Lekhnath Paudyal

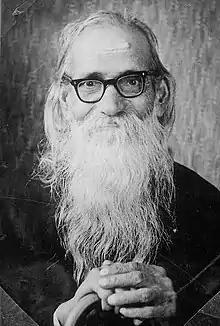
Lekhnath Paudyal (Source: Madan Puraskar Pustakalaya)

Ram Mani Acharya Dixit, the editor of the journal "Madhavi", did much to help Lekhnath to establish his reputation as a poet. In 1909, when Lekhnath returned to Kathmandu, he entered the employ of Bhim Shamsher, an important member of the ruling Rana family, as priest and tutor. He retained this post for twenty-five years. Because of similar literature interests and scholarly works they became good friends of Sardar Ram Mani Dixit, who was a renowned scholar and important advisor of then Rana regime. During his stay in Kathmandu, he taught Ram Mani Dixit's children, and Dixit supported Paudyal in his hard times. As a result of this fruitful relation, his first major composition, "Varsha Vichara" (Reflections on the Rains), was first published in "Madhavi" in 1909.